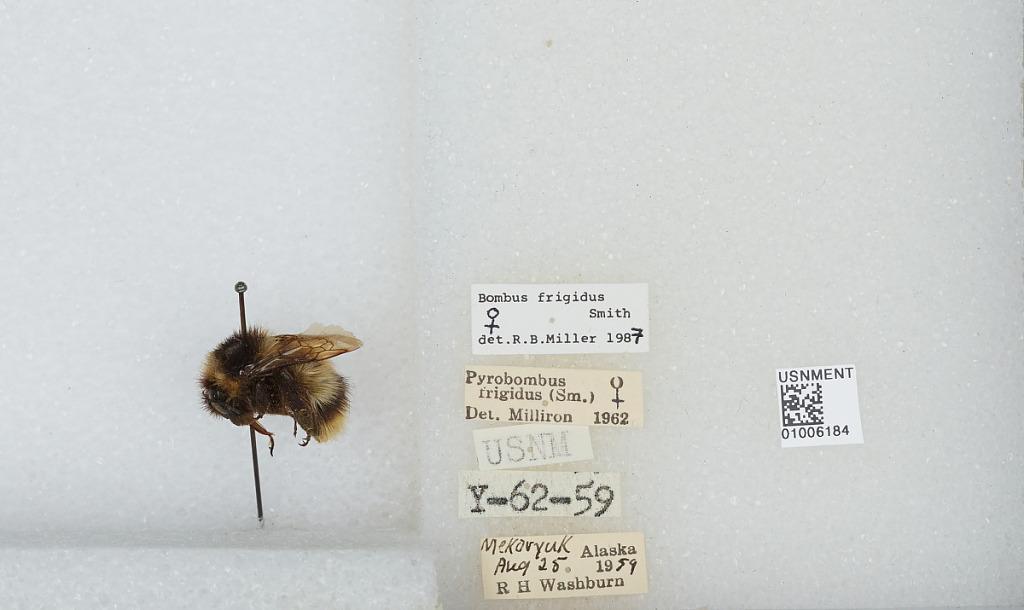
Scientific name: Bombus (Pyrobombus) frigidus Smith
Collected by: R. Washburn
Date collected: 1959-8-25
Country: United States
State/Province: Alaska
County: Bethel
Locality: Mekoryuk
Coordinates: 60.3892, -166.207
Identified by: Miller, R. B.